Alex Federley

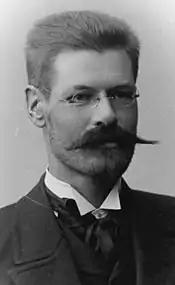
Alex Federley (c.1900); from the "Biografiskt Lexikon för Finland"

Alexander Thiodolf Federley (12 July 1864, in Turku – 17 November 1932, in Helsinki) was a Finland-Swedish graphic artist who created political cartoons, posters, book illustrations and postcards. His works are generally signed AFley.